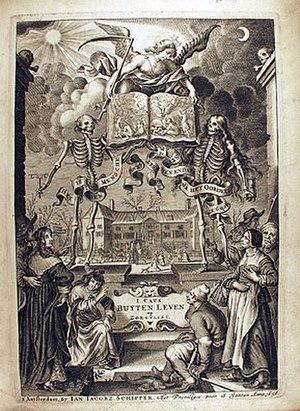
Jacob Cats fut un poète, juriste et homme politique néerlandais. Après avoir étudié le droit aux Pays-Bas et en France, il s’établit d’abord comme avocat à Middelbourg où il devint rapidement un grand propriétaire terrien. Grand pensionnaire de Hollande de 1621 à 1636, il consacra une bonne partie de son temps à la poésie et à la rédaction de fables à caractère didactique. Connu en néerlandais comme Vader Cats, on le surnomme en français le "La Fontaine de Hollande".